Timon Wellenreuther

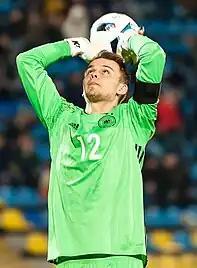
Wellenreuther with Germany U21

On 2 June 2023, Feyenoord announced that Wellenreuther had joined the club on a permanent deal, with him signing a 2-year contract. Wellenreuther played multiple matches in the 2023–24 season after new injuries for Bijlow. On 19 September 2023, he kept a clean sheet in his UEFA Champions League debut for Feyenoord in a 2–0 group stage win against Celtic. For his performances in February 2024, including a clean sheet in all four league games, Wellenreuther was named Player of the Month at Feyenoord. On 21 April 2024, he played the full match as Feyenoord beat NEC 1–0 in the final to win the KNVB Cup.